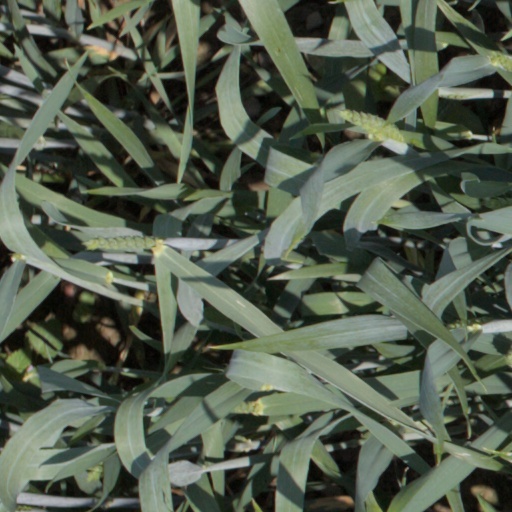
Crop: wheat